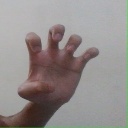
अक्षर: झ